Florent Sinama Pongolle

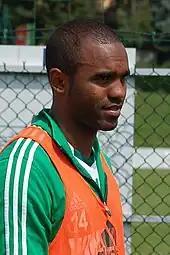
Sinama Pongolle with Saint-Étienne in 2011

In the winter transfer market opening in 2010, Sinama Pongolle was transferred to Sporting CP for €6.5 million, with the fee possibly raising to €7.5. On 26 March 2010, he scored his first goal for the "Lions", but also conceded an own goal in a 3–2 loss at C.S. Marítimo.